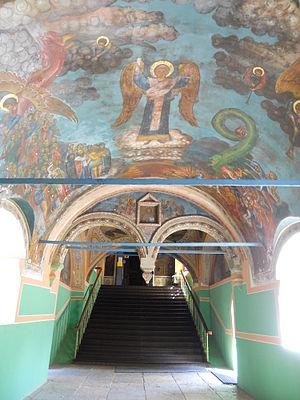
L'église de la Résurrection, appelée aussi Église de la Résurrection de la Debra est un édifice religieux orthodoxe de Kostroma sur la rive de la Volga. Kostroma est la ville la plus septentrionale de l'Anneau d'or, située à 300 km au nord-est de Moscou.